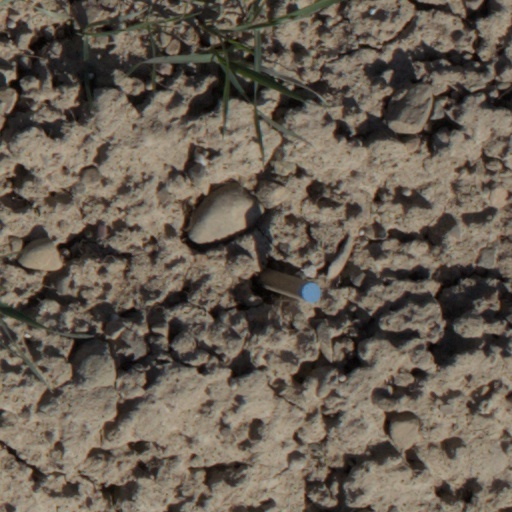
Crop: wheat